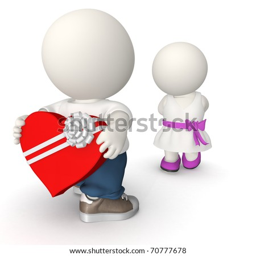
comic book character giving a box of chocolates to his girlfriend on day